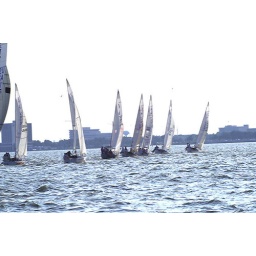
Clear Lake, Texas Wednesday sail boat races in 2006